Aerospace Education Services Project

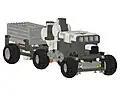
Material Transporter Robot

Robots on the Road (ROTR) is an educational program run by traveling NASA specialists in middle schools across the country. Students in grades 5-8 work in groups in order to determine what their robot is designed to do, and how it uses its motors and sensors to achieve those goals. The robots used in this program are made from Lego Mindstorms kits, and are analogous to existing NASA robots.